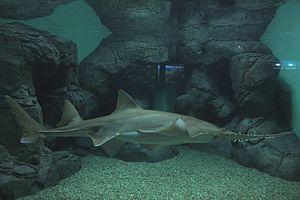
Les poissons-scies sont une famille de raie constituant le taxon Pristidae. On en trouve encore en Australie ou dans d'autres pays d'Océanie, mais presque toutes les espèces sont menacées d'extinction.
Pristis est un genre de poissons-scies de la famille des Pristidae.